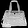
Label: Bag